The Report (2019 film)

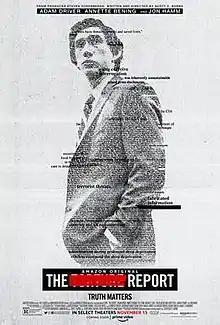
Theatrical release poster

The Report (styled as The Torture Report) is a 2019 American historical political drama film written and directed by Scott Z. Burns that stars Adam Driver, Annette Bening, Jon Hamm, Ted Levine, Michael C. Hall, Tim Blake Nelson, Corey Stoll, and Maura Tierney.